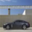
Label: automobile